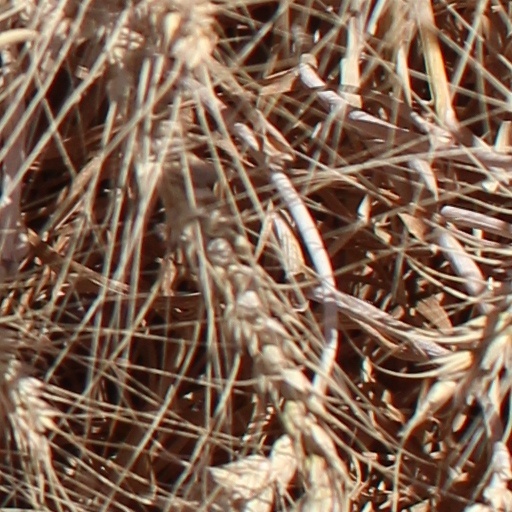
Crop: wheat